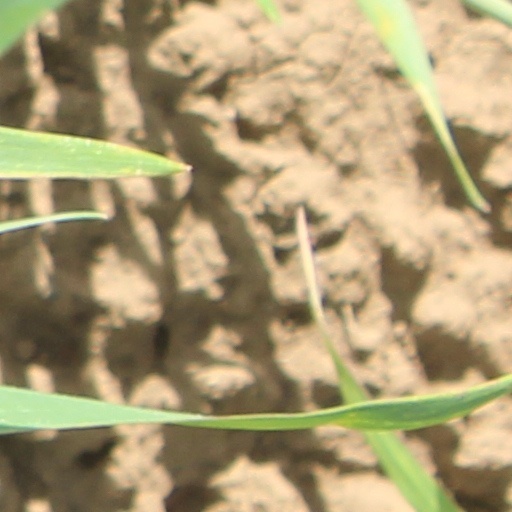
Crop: wheat